Mahane Yehuda Market

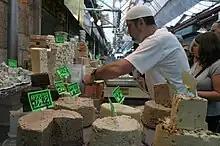
A halvah seller arranges his wares.

Under Ottoman rule, the market expanded haphazardly and sanitary conditions worsened. The Etz Chaim Yeshiva opened a few shops in the market, using the rent income to help fund the yeshiva. In the late 1920s, the British Mandate authorities cleared out all the merchants and built permanent stalls and roofing. Afterwards the market began to be known as the Mahane Yehuda Market, after the larger neighborhood.